List of medieval churches on Gotland

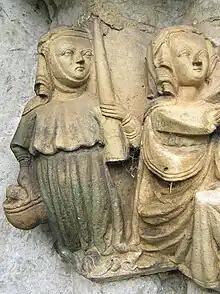
During the 14th century, the church portals were often decorated with figures, such as these at Martebo Church which still have traces of the original paint.

A boom in church building began on Gotland around 1225. New churches were erected and older churches were rebuilt. During this period, a local variant of Gothic architecture would replace the earlier Romanesque style. The churches became considerably larger, with vaults supported by pillars and divided into several bays. Apses were no longer built. Another peculiarity is that the north side of the churches almost always lacked windows; whether for practical, religious or superstitious reasons is not known. Stylistically, a conservative Early Gothic style, still strongly reminiscent of Romanesque through its heavy volumes and often round arches, would prevail until the end of the 13th century. Influences came from Westphalia, conveyed via Visby, an indication of the trade connections of the time. At the end of the 13th and early 14th century the style shifted towards what is often referred to as High Gothic In contrast to earlier churches, these churches have decidedly Gothic forms such as larger, pointed arch windows and more slender pillars supporting higher vaults. Several of them are decorated with murals. Also more stained glass windows are preserved from this period, and the churches of Gotland contain the largest amount of medieval stained glass in Sweden, with Lye Church containing the largest intact set in the Nordic countries. From 1320 until around 1360, the last great building period took place on Gotland. Stylistically, there is a change towards a heavier architecture, which in Swedish literature sometimes is referred to as "counter-Gothic". While purely Gothic in details such as windows and portals, the architecture does not strive for lighter volumes and soaring heights, with walls dissolved into large expanses of windows supported by buttresses and pilasters. Structurally, the churches instead again tended towards more closed-in, darker spaces and heavier volumes. During the entire Gothic period, the main portals of the churches were often richly decorated. During the Early and High Gothic period, this decoration often consisted of stylised floral decoration. During the 14th century, the decoration became more profuse and also narrative, often depicting religious or mythological scenes on the capitals of the portal columns. These sculptures were originally painted in vivid colours. The church towers erected during this period are also considerably taller than before. A single workshop, today known by its notname as after some of the sculptures that have features vaguely reminiscent of the art of ancient Egypt, appears to have been employed in a large number of churches.